Chōjamachi Station

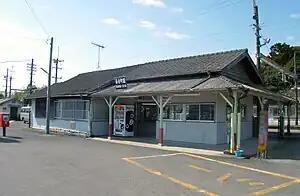
Chōjamachi Station in March 2012

is a passenger railway station located in the city of Isumi, Chiba Prefecture Japan, operated by the East Japan Railway Company (JR East).